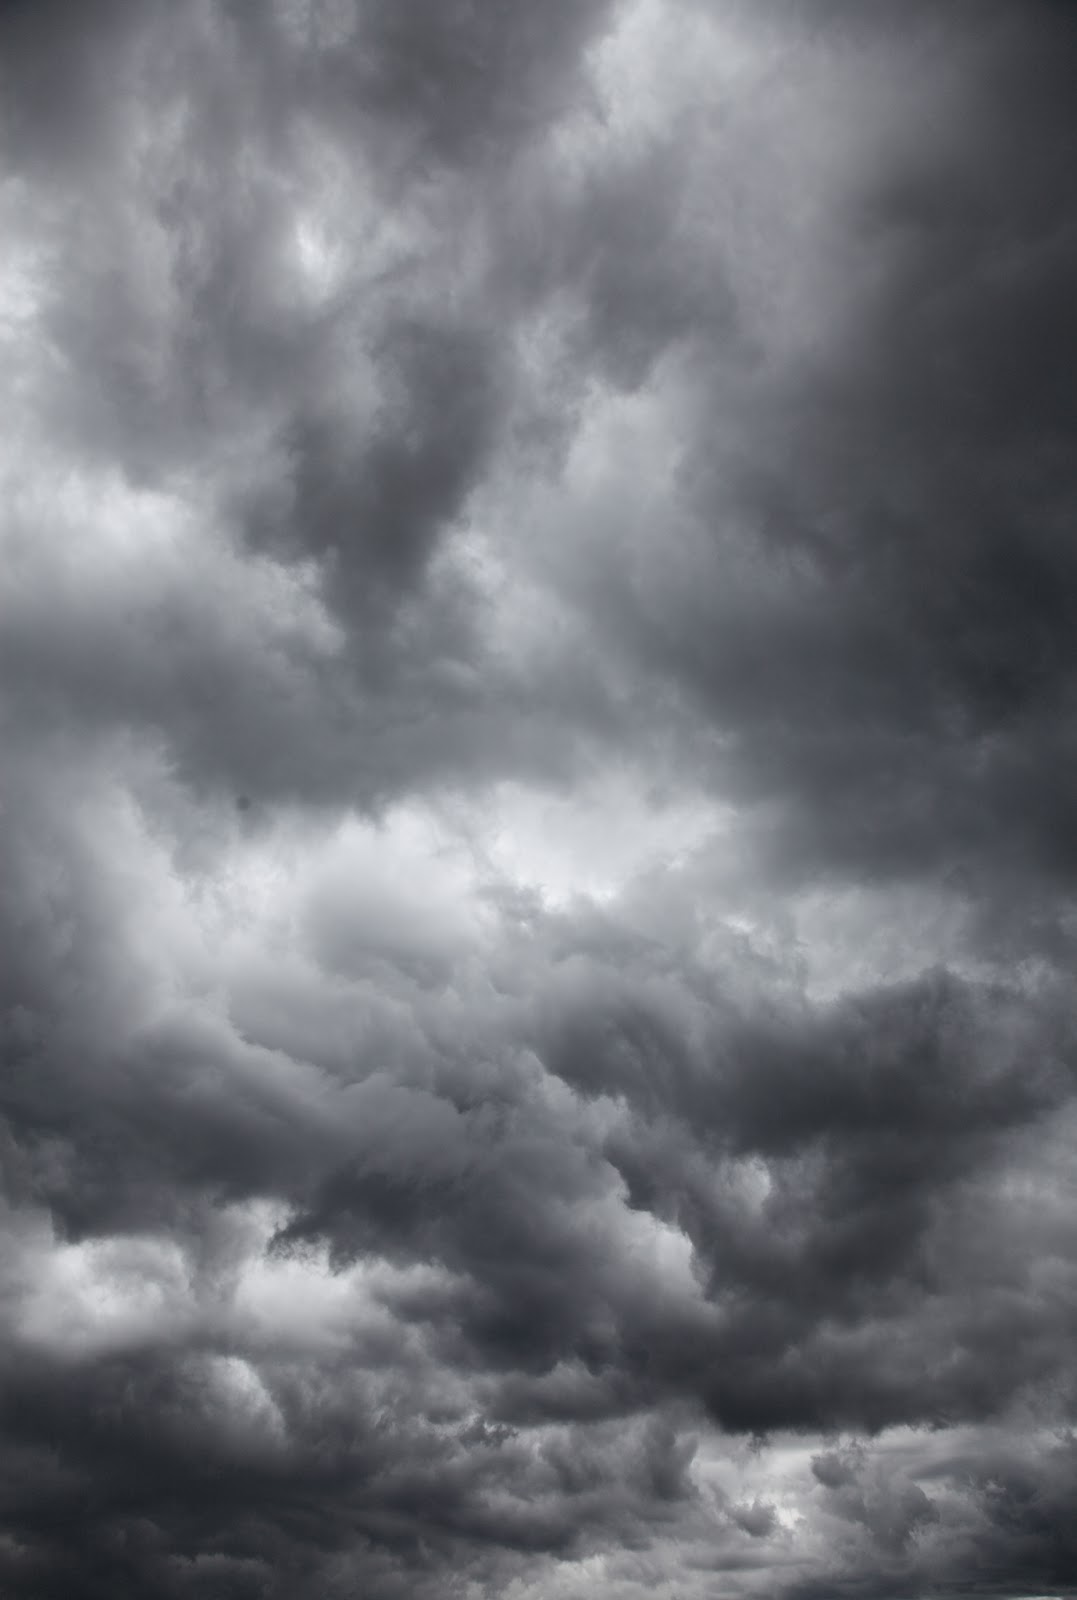
Weather: cloudy or overcast